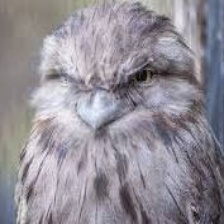
Species: TAWNY FROGMOUTH
Scientific name: PODARGUS STRIGOIDES